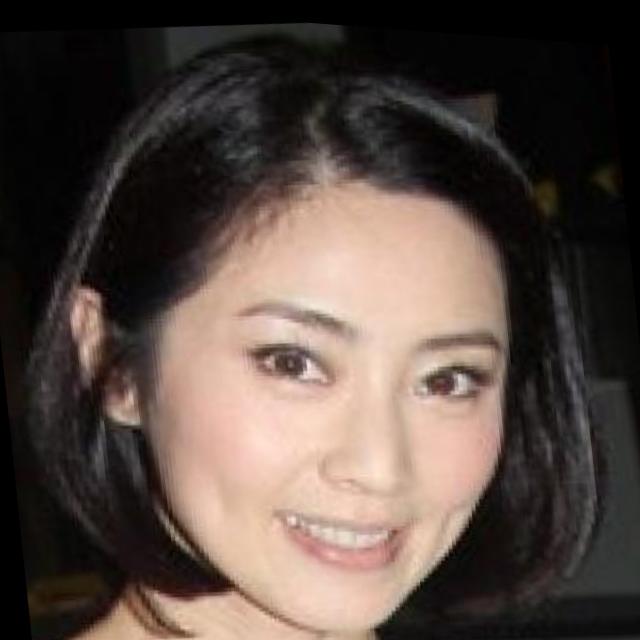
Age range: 21-44